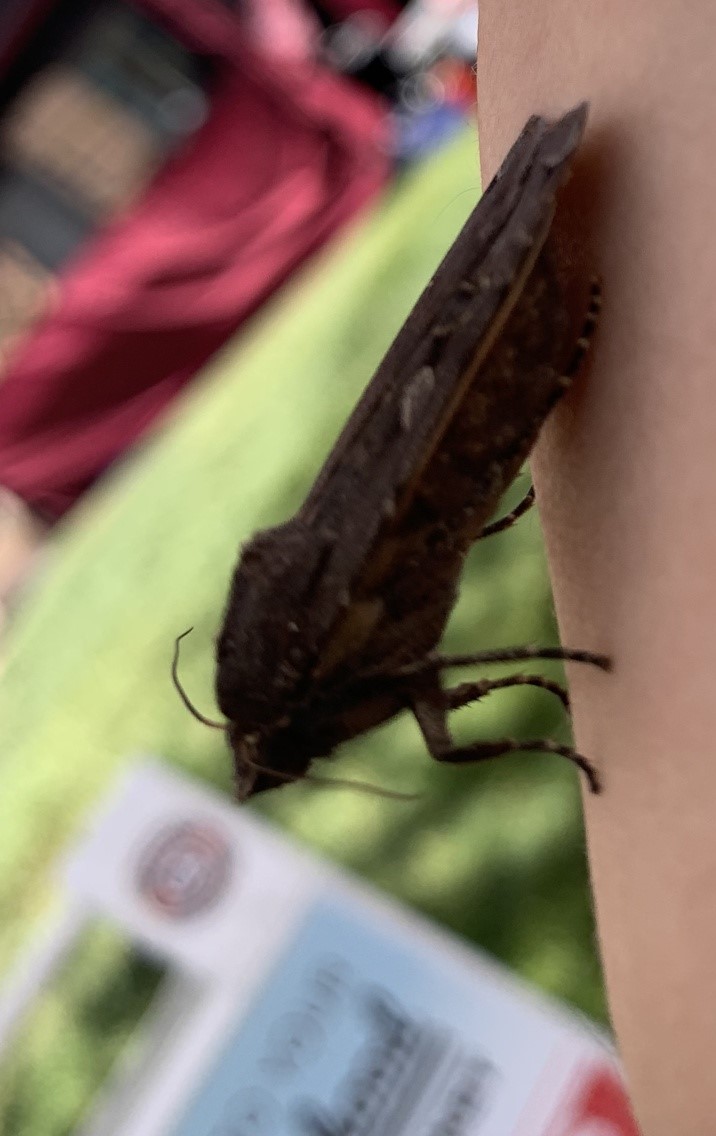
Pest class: cutworms